Columbia River and Oregon Central Railroad

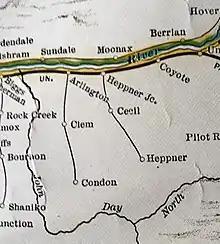
Route in 1931

The Columbia River and Oregon Central Railroad built a branch of the Oregon Railroad and Navigation Company (OR&N) from that company's main line at Arlington (on the Columbia River) south to Condon, Oregon, United States. The company was incorporated on August 22, 1903, and finished construction in 1905. A predecessor, Oregon Southern Railway, made surveys and acquired right-of-way, but did not begin construction. Always operated by the OR&N, the property of the Columbia River and Oregon Central Railroad, along with that of the OR&N, was sold to new Union Pacific Railroad (UP) subsidiary Oregon–Washington Railroad and Navigation Company on December 23, 1910. The Condon, Kinzua and Southern Railroad would complete a line from Condon to Kinzua in 1929.